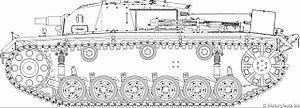
Le canon d'assaut Sturmgeschütz III fut le véhicule militaire blindé de combat produit en plus grand nombre par l’Allemagne au cours de la Seconde Guerre mondiale. Il était construit sur le châssis du Panzerkampfwagen III. Conçu au départ comme un canon léger blindé destiné à soutenir l’infanterie, le StuG fut continuellement modifié et fut largement employé comme chasseur de chars. La série des Sturmgeschütz est reconnue pour son excellent rapport qualité/prix. À la fin de la guerre, plus de 10 500 exemplaires avaient été construits.
Le 7,5-cm KampfWagenKanone 37 L/24 est un canon utilisé pendant la Seconde Guerre mondiale par la Wehrmacht. Il était l'armement principal des chars de combat Panzer IV et des canons d'assaut Sturmgeschütz III.